Central Hydraulic Tower

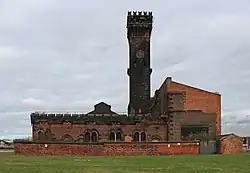
The Hydraulic Tower pictured in 2017

Central Hydraulic Tower is a Grade II listed building situated in Birkenhead, England. It was designed by J. B. Hartley to provide the necessary power to move the bridges and lock gates at the adjacent Birkenhead Docks. The building design was based on the Palazzo Vecchio town hall situated in the Piazza della Signoria, Florence, Italy. Currently disused, the building is planned to be used as a Maritime Knowledge Hub as part of the Wirral Waters development scheme.